Mark Lanegan

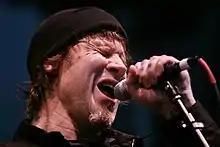
Lanegan in 2009

In 1990, Lanegan released his first solo album, "The Winding Sheet" via label Sub Pop. Lanegan had intimated that the album came around following a Leadbelly project he was working on with Mark Pickerel, Kurt Cobain, and Krist Novoselic. The project was short lived and eventually other musicians became involved in the evolution to the debut solo record. From the Leadbelly sessions a version of "Where Did You Sleep Last Night?" appeared on "The Winding Sheet". "Ain't It a Shame" is available on the Nirvana box set, "With the Lights Out". Cobain also supplied backing vocals on "Down in the Dark" on Lanegan's debut. The majority of the album was recorded with Pickerel on drums, Mike Johnson on guitar, Steve Fisk on piano and organ, and Jack Endino on bass.